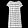
Label: Dress